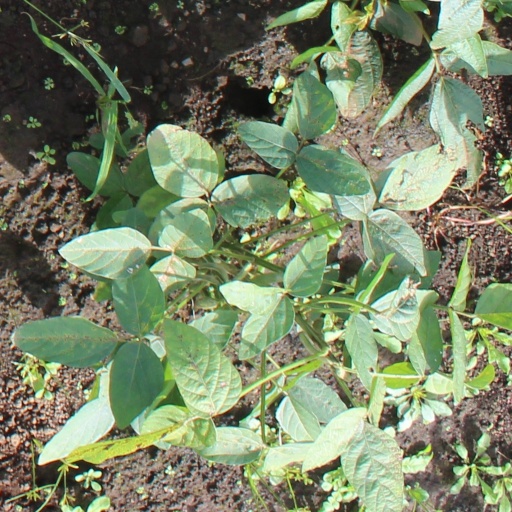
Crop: soybean